M. G. Ramachandran filmography

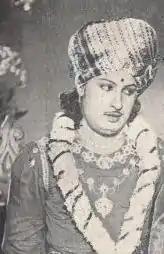
M. G. Ramachandran in "Mohini" (1948)

M. G. Ramachandran (17 January 1917 – 24 December 1987), popularly known by his initials "MGR", was an Indian actor, film director and film producer who had an extensive career primarily in Tamil language films. After starring in numerous commercially successful films from the 1950s to the early 1970s, he has continued to hold a matinée idol status in Tamil Nadu. Ramachandran made his debut in Ellis R. Dungan's 1936 film "Sathi Leelavathi", where he played a police inspector. He followed it with a string of minor appearances and supporting roles in many films, notably "Ashok Kumar" (1941), where he played the general of emperor Ashoka's army, and as a captain in Dungan's "Meera" (1945).